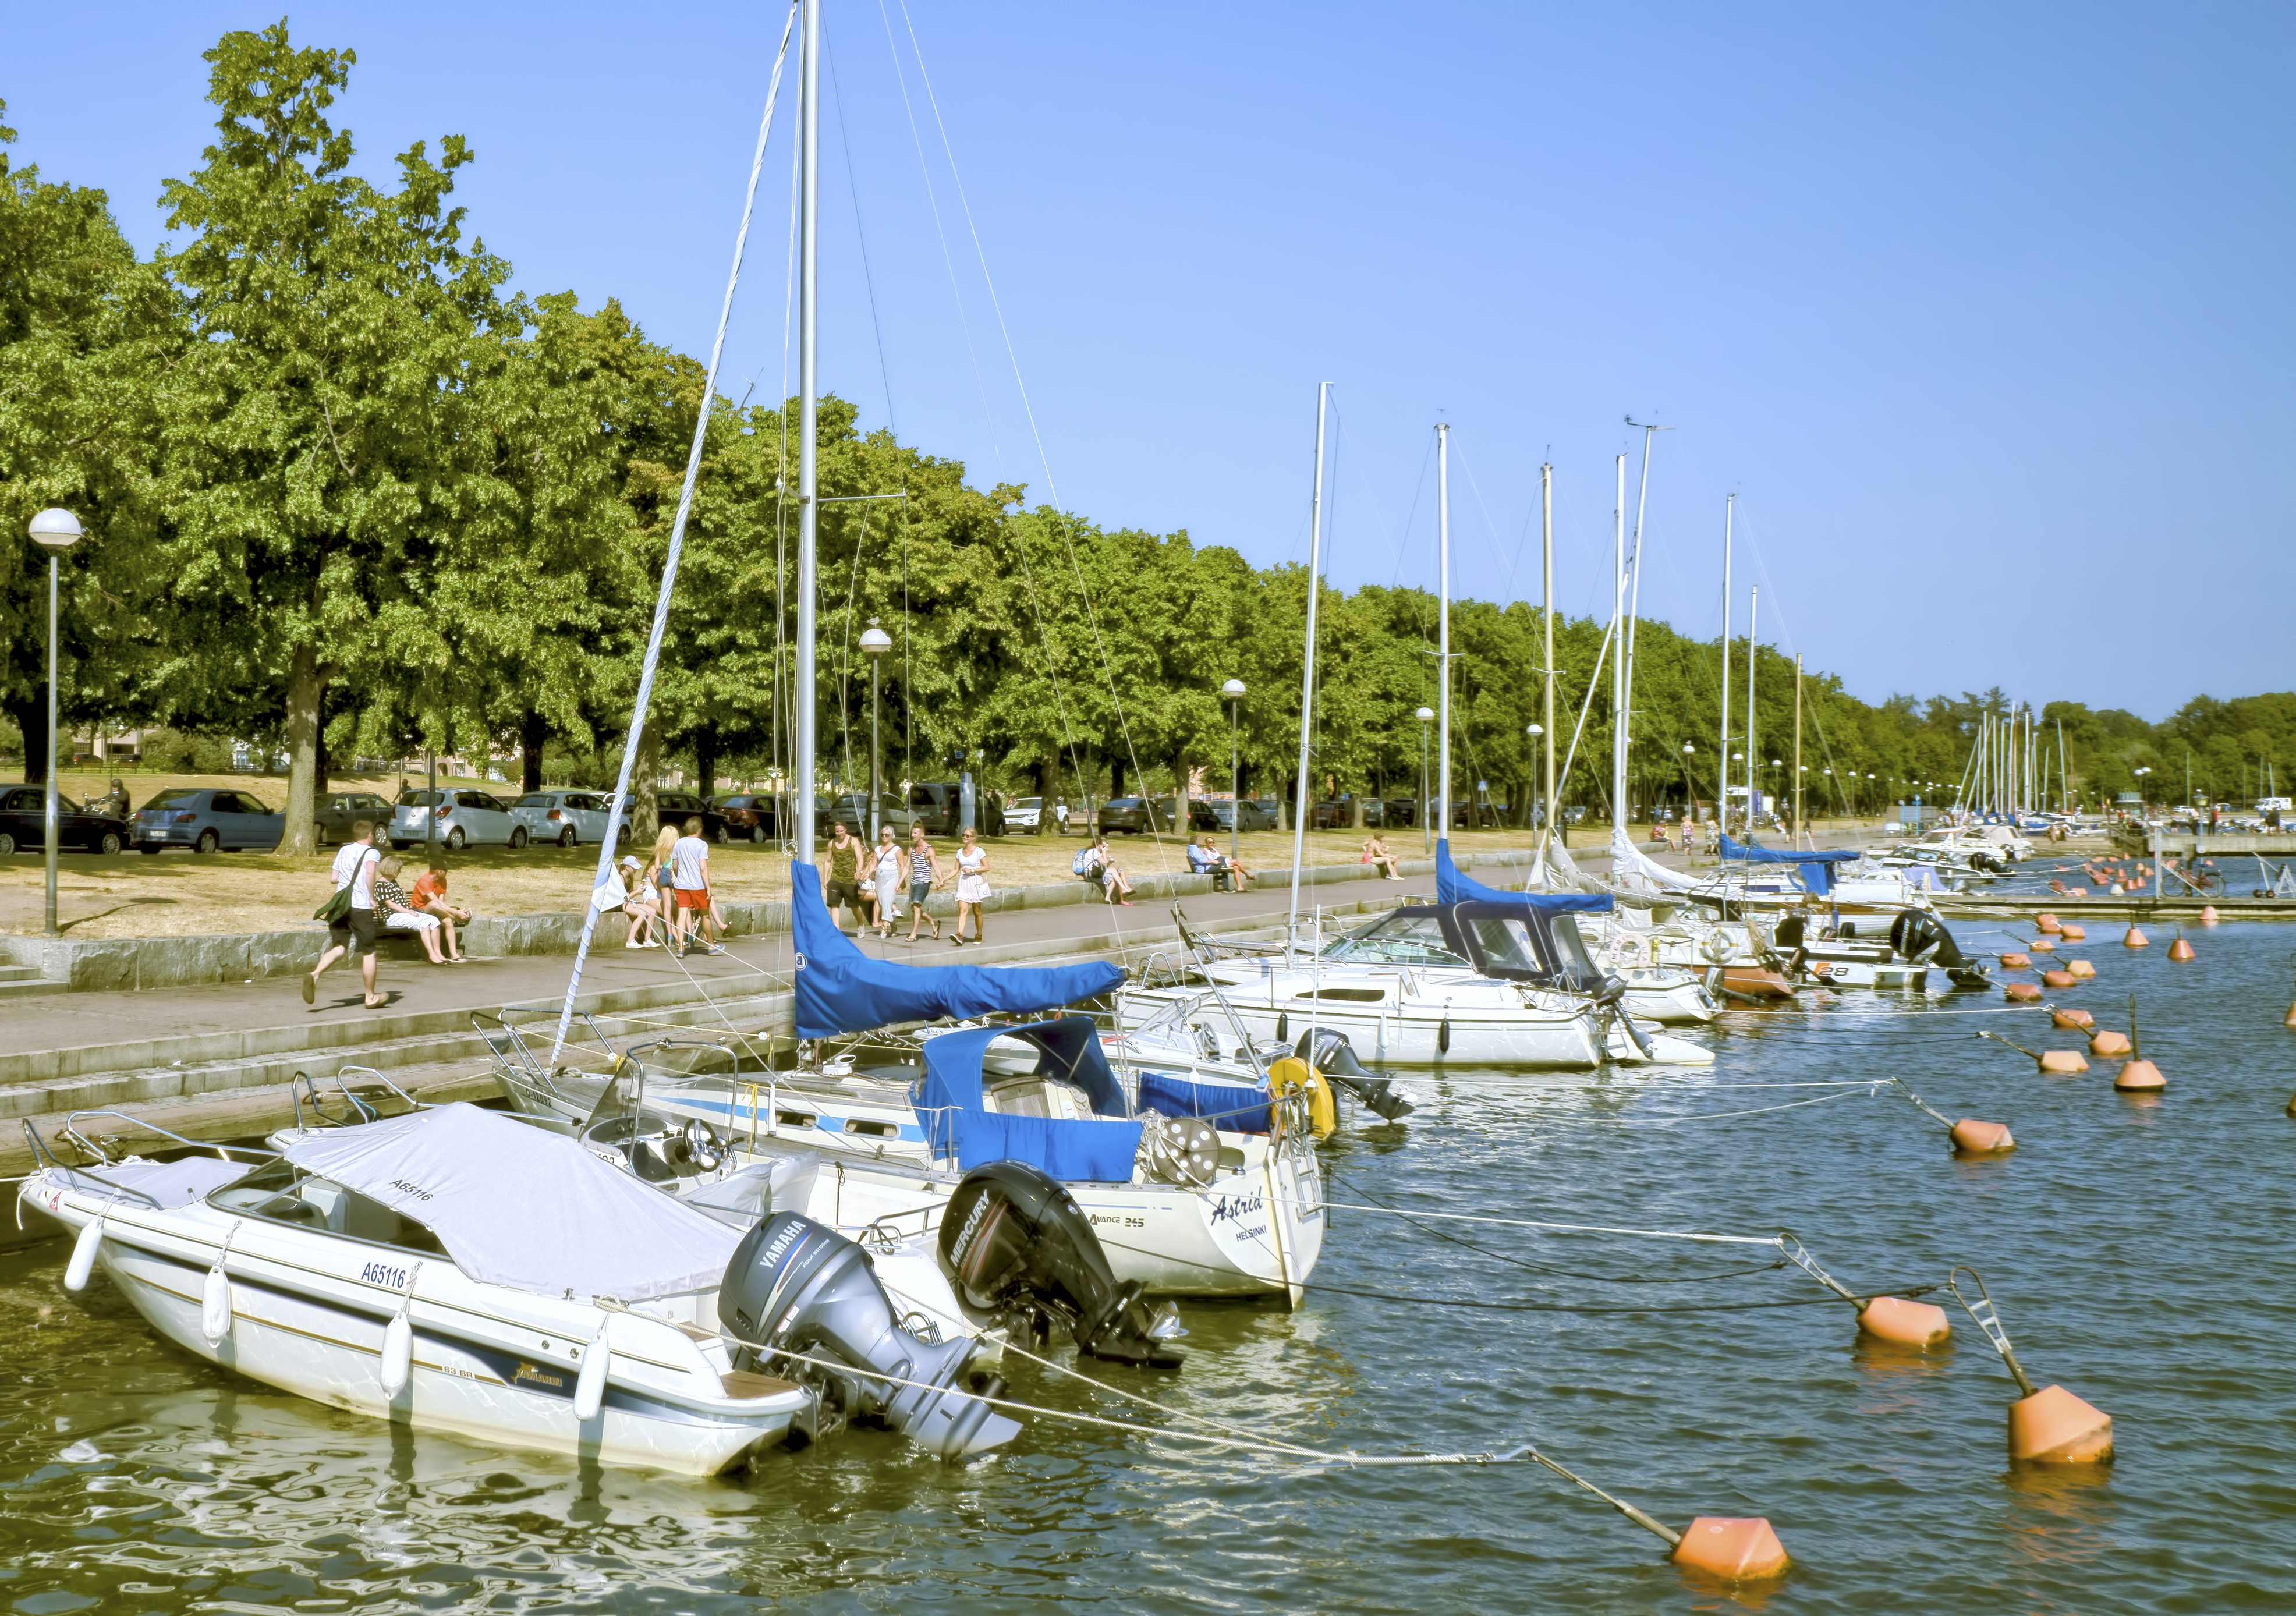
sea, water, dock, boat, vehicle, mast, bay, harbour, marina, sailboat, boating, boats, sony, finland, helsinki, alpha, 3000, ilce, ilce3000, merisatama, 3000k, ilce3000k